TurtleBot

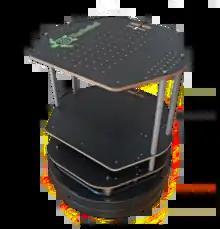
A TurtleBot 2

TurtleBot 2 received numerous upgrades to its predecessor. A YUJIN Kobuki mobile serves as its base outfitted with a 2200 mAh battery. The Kinect sensor and Asus 1215N laptop are reused from the TurtleBot 1. Turtlebot 2's package included a fast charger to decrease time between deployments.